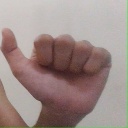
अक्षर: त